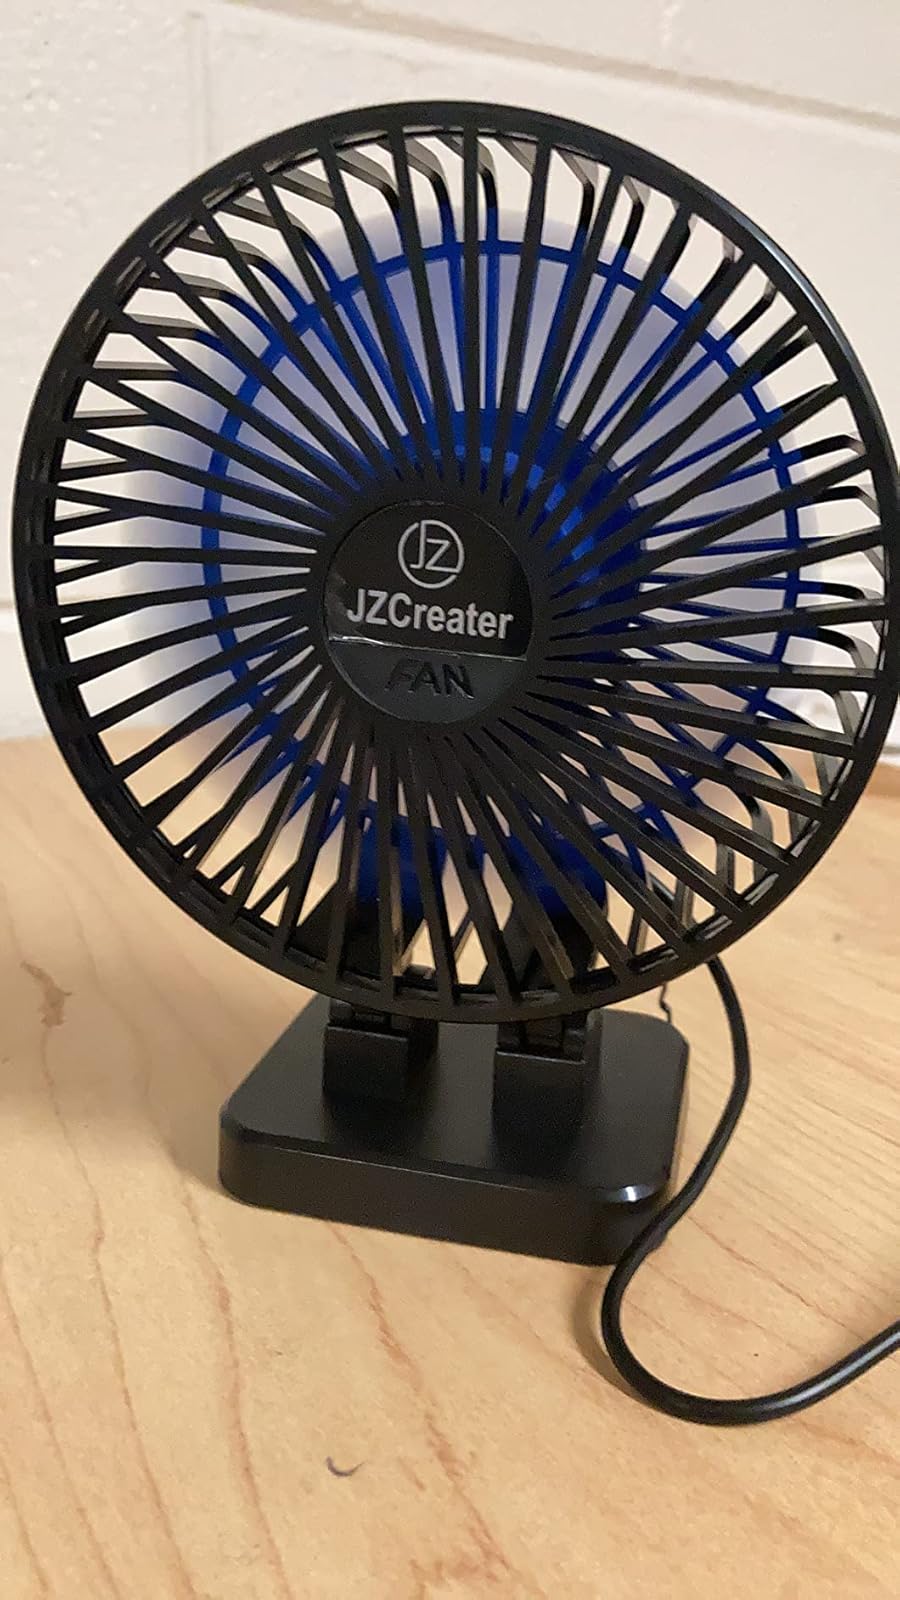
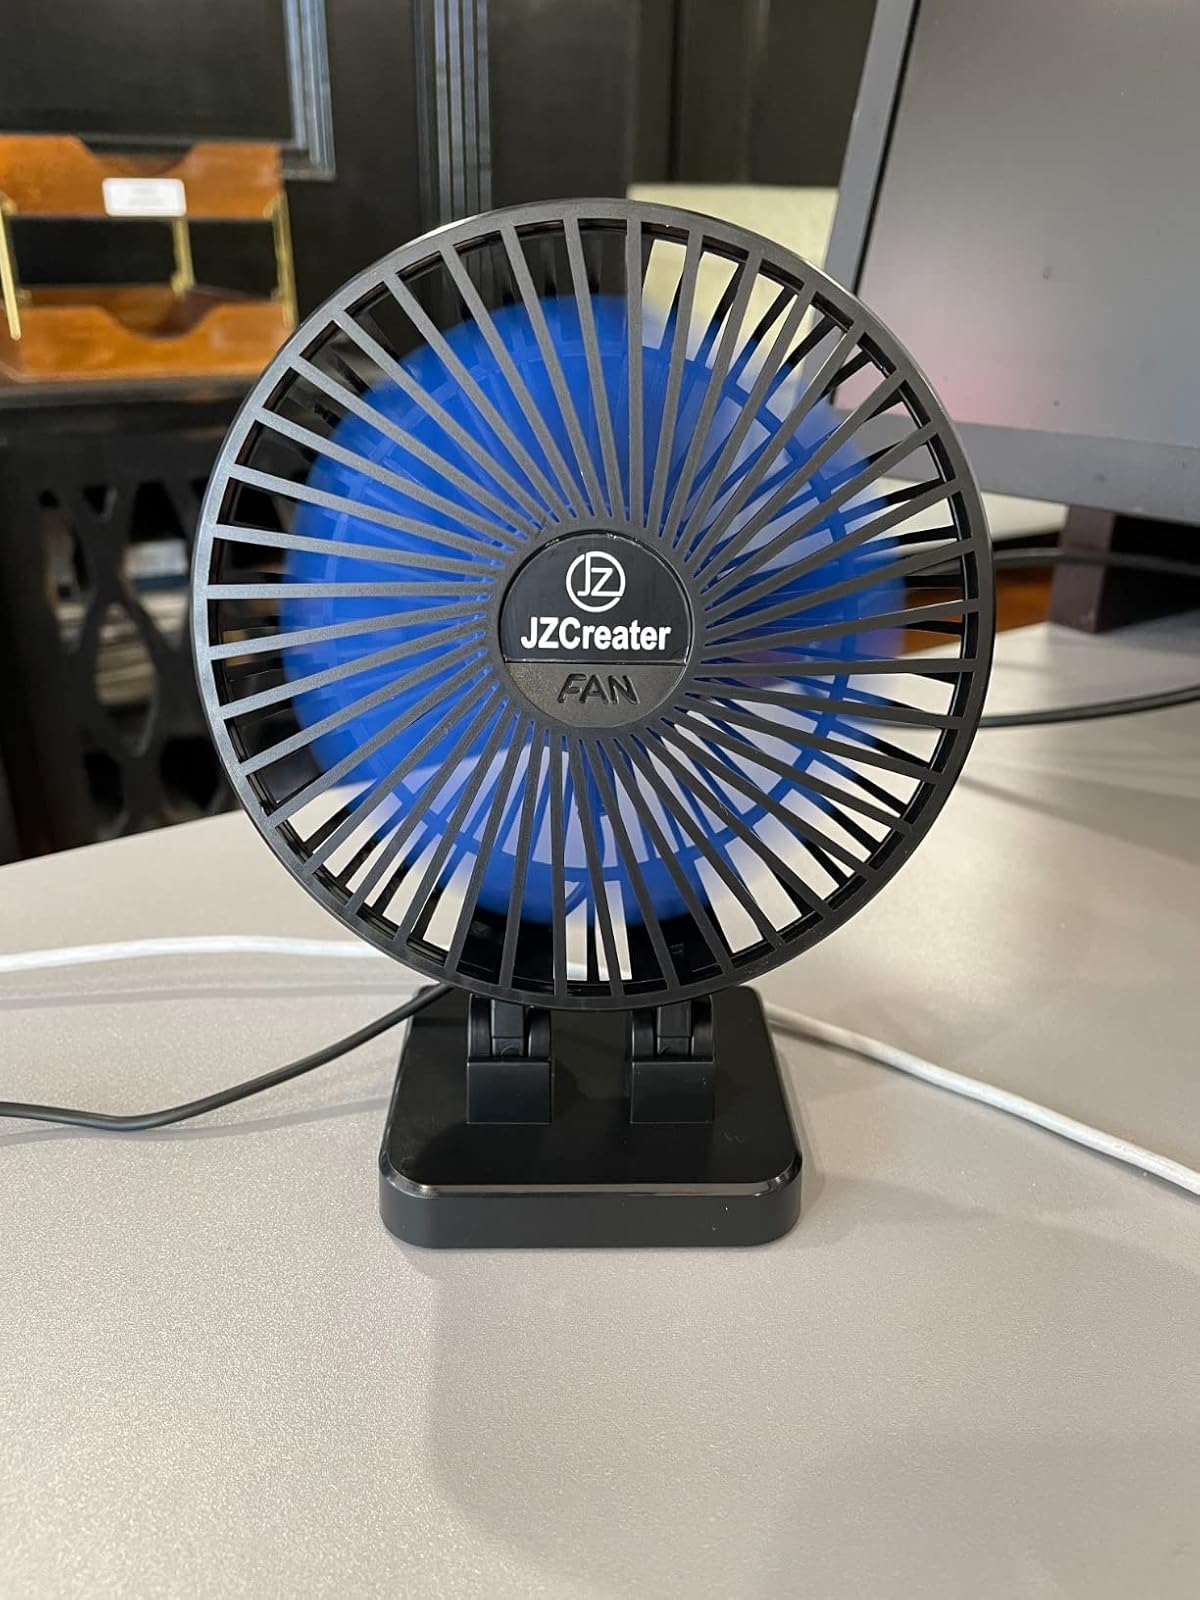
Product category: fan
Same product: yes